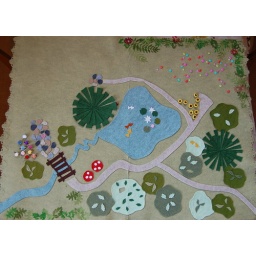
The empty real estate in the upper left corner is for the wooden fairy house that Santa brought.